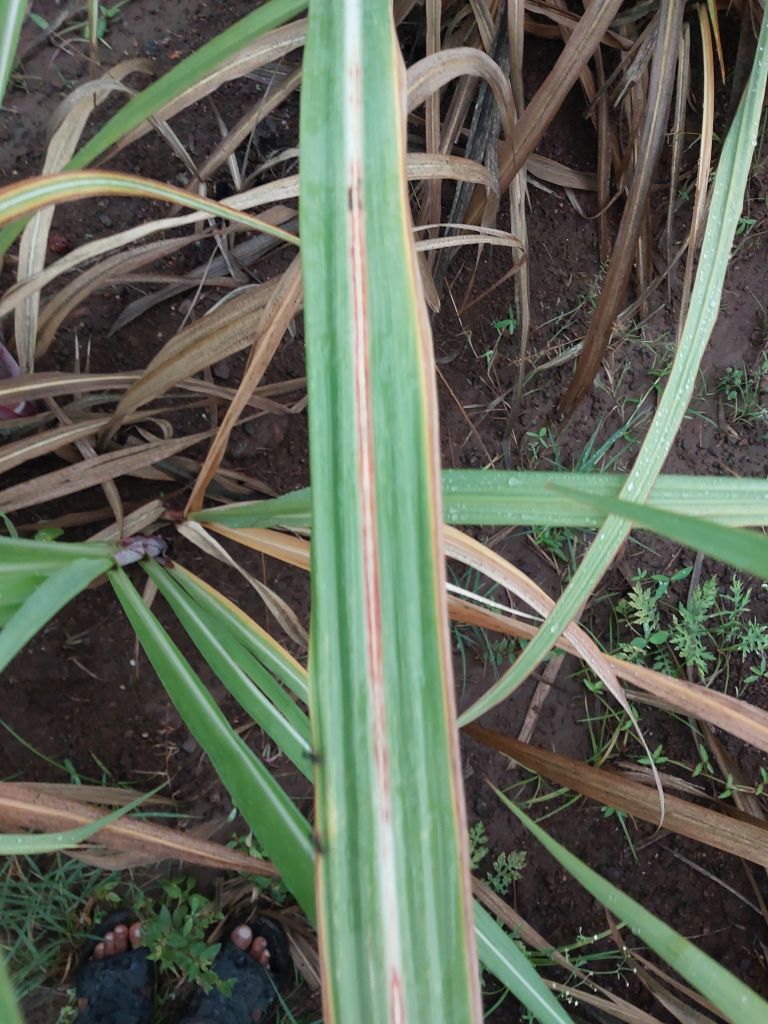
Label: Brown Spot